Philadelphia 76ers

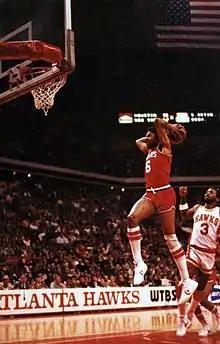
Julius Erving played 11 seasons with the 76ers from 1976 to 1987, leading the 76ers to four NBA Finals and ultimately winning an NBA championship in 1983.

At the end of the season, the 76ers dealt Chamberlain to the Los Angeles Lakers for Archie Clark, Darrall Imhoff and Jerry Chambers. At the time, the trade appeared to make some sense from the 76ers' perspective. Chamberlain was making noises about jumping to the American Basketball Association, and general manager Jack Ramsay did not want to risk letting Chamberlain walk away for nothing. However Chamberlain's replacement at center, Lucious Jackson, suffered a severe injury in 1969 and was never the same player after that. The Chamberlain trade was followed by a freefall in the 76ers' performance, which Ramsay accelerated by subsequent divestiture of All Star forward Chet Walker to the Chicago Bulls.